Bibi Zhou

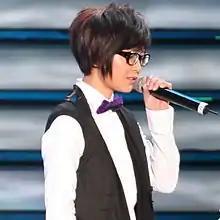

Zhou Bichang (born 26 July 1985), also known as Bibi Zhou, is a Chinese singer, songwriter, and musician. She debuted her singing career by winning the second place at the Chinese singing contest "Super Girl" in 2005. The next year she released her debut album "Who Touched My Violin String". She debuted her acting career by featuring in the 2006 Chinese films "McDull, the Alumni" and "The 601st Phone Call". In 2014, she won an MTV Europe Music Award for Best Worldwide Act. In 2015, she won a Nickelodeon Kids' Choice Award for Favorite Chinese Act.